Clare Winger Harris

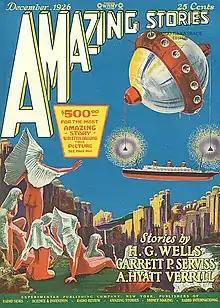
Cover of the December 1926 issue of Amazing Stories that Clare Winger Harris' short story “The Fate of the Poseidonia“ describes.

Harris debuted as a writer in 1923 with a novel, a piece of historical fiction entitled "Persephone of Eleusis: A Romance of Ancient Greece". The rest of her work would be very different, as it consisted entirely of short stories in the realm of science fiction.